The Nightingale: A Conversation Poem

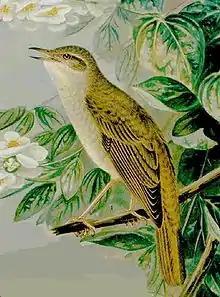
Drawing of a nightingale

The nightingale is used as an image to begin a topic that was directed towards William and Dorothy Wordsworth, Coleridge's friends. The nightingale was used as a sign of melancholy because of its relationship to the legend of Philomela, a rape victim. Although Coleridge corrects the idea of nightingale as melancholic, the poem relies on the tradition and gothic descriptions to guide the poem. Eventually, the nightingale is what brings the narrator back to his topic after diverging from it in a manner similar to John Keats's use in "Ode to a Nightingale".